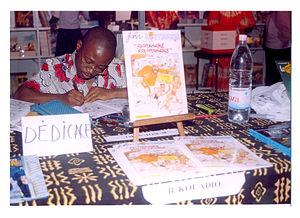
Benjamin Kouadio alis Kbenjamin en séance de dédicace de son album lors du Festival International de de la bande dessinée et du dessin de presse Coco-Bulles en 2003 à Grand-Bassam.
John Koutoukou est un personnage de bande dessinée ivoirienne. Son père graphique et scénaristique est Benjamin Kouadio qui signe sous le pseudonyme de Kbenjamin. Ce héros du neuvième art ivoirien est né en janvier 1981 à Bouaké. Son auteur était en classe de 4ᵉ au Collège Moderne de Bouaké. Le personnage avait l'aspect d'un vieux chauve au départ. Il a subi une cure de jouvence au fil des années pour garder l’aspect qu’il a aujourd’hui.